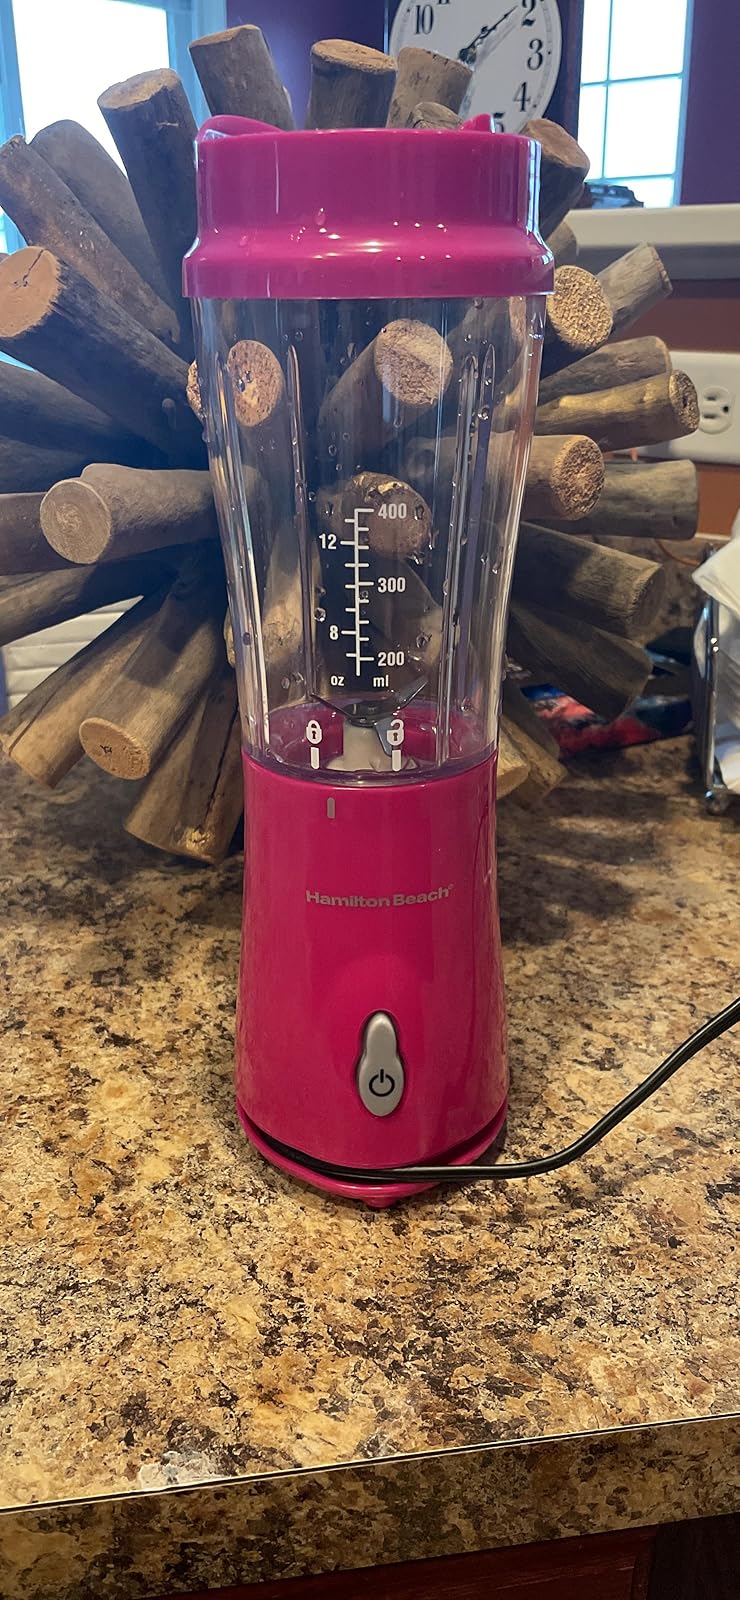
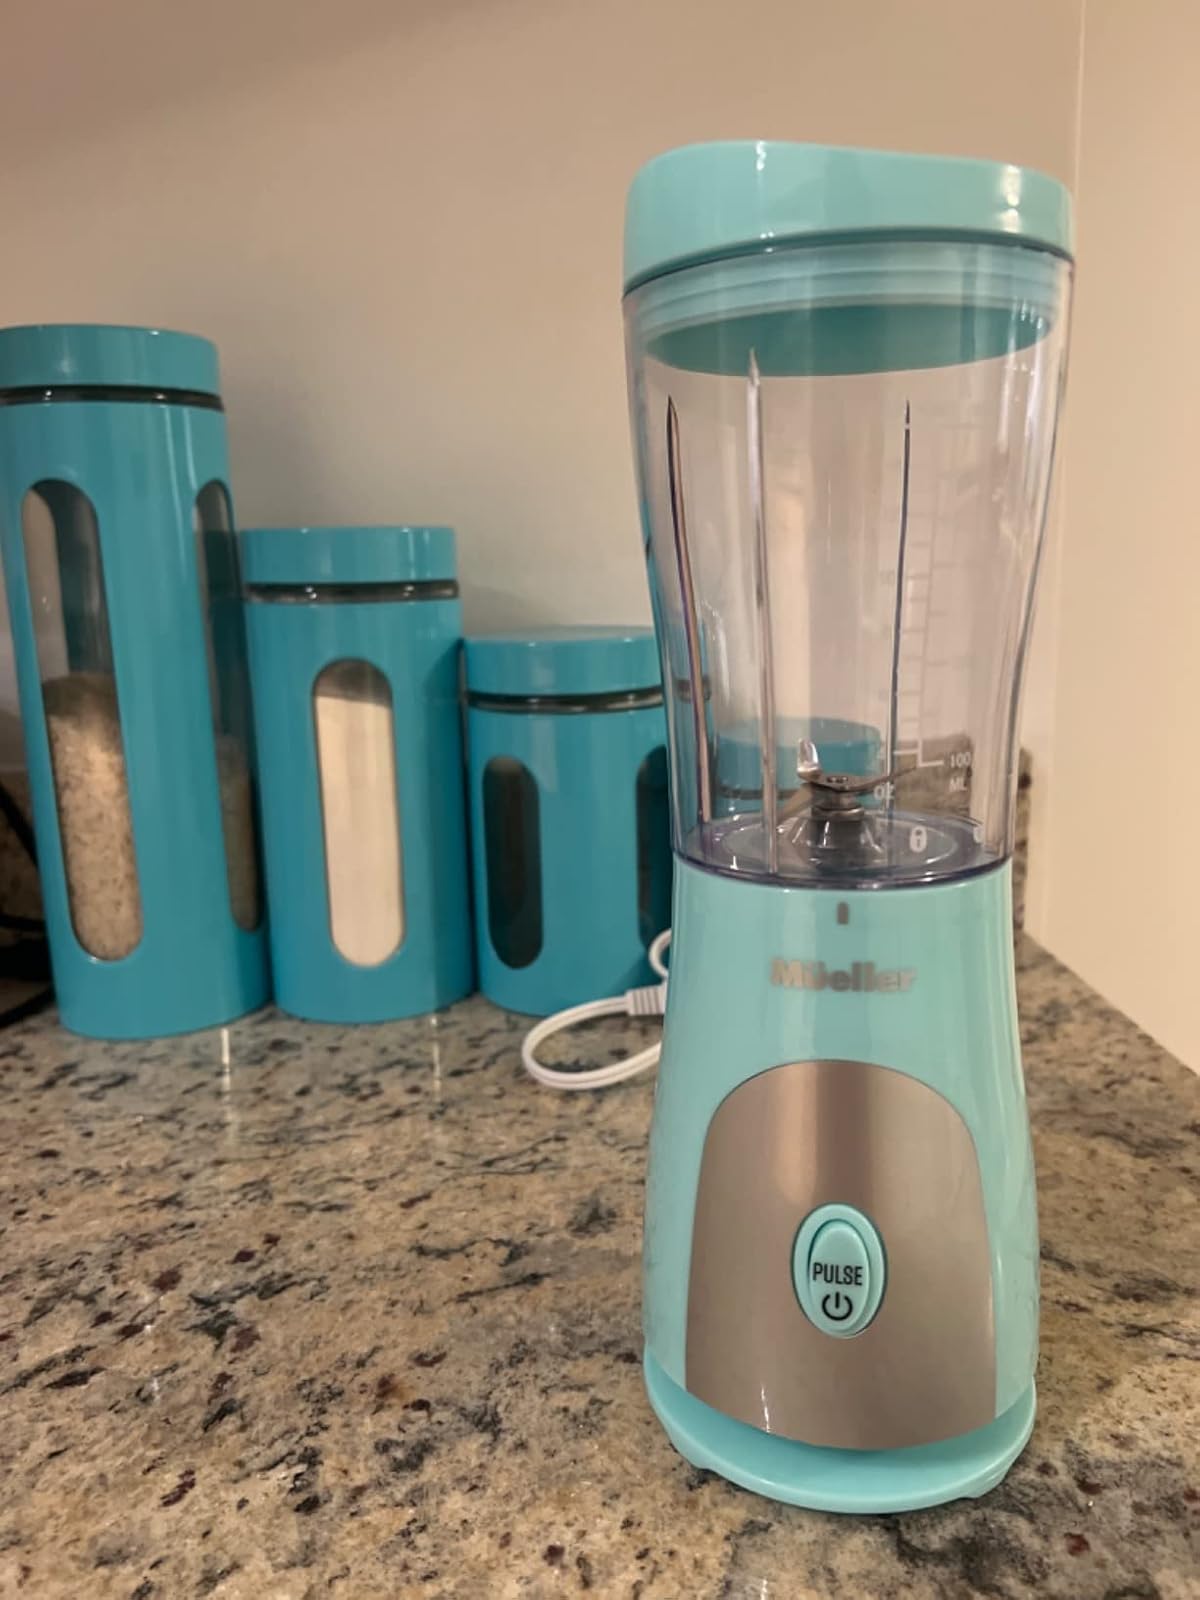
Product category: items_blender
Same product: no